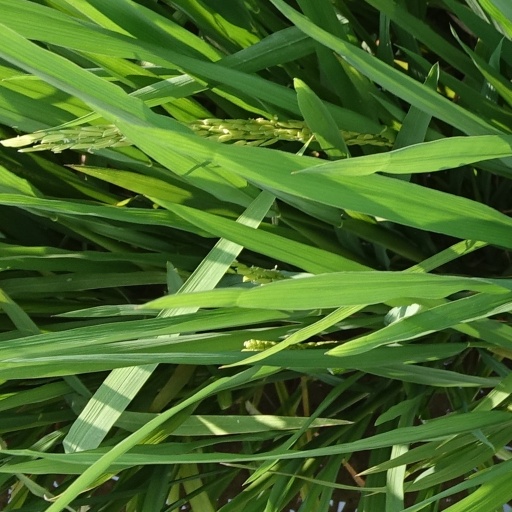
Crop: rice